The Taming of the Shrew in performance

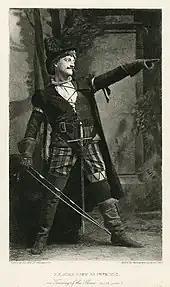
John Drew as Petruchio in Augustin Daly's production at Daly's Theatre, New York (1888).

Shakespeare's "The Shrew" was not performed again until 1844, the last of his plays restored to the repertory, 211 years after the last definite performance. That year, Benjamin Webster directed a production designed by J.R. Planché at the Haymarket Theatre. Starring Louisa Cranstoun Nisbett as Katherina and Webster himself as Petruchio, the production was staged in a minimalist Elizabethan manner, with only two simple locations; the outside of the alehouse, and the Lord's chamber in which the play is staged for Christopher Sly. The Induction was included in full, with Sly remaining at the front of the stage after Act 1, Scene 1, and slowly falling asleep over the course of the play. At the end, as the final curtain falls, the Lord's attendants came and carried him off-stage. Planché referred to his role in returning the play to the stage as "one of the events in my theatrical career on which I look back with greatest pride and gratification." The play received mixed reviews, with many criticising Webster's performance, and accusing the production of being overly bawdy, but it was a box office success and was revived in 1847.